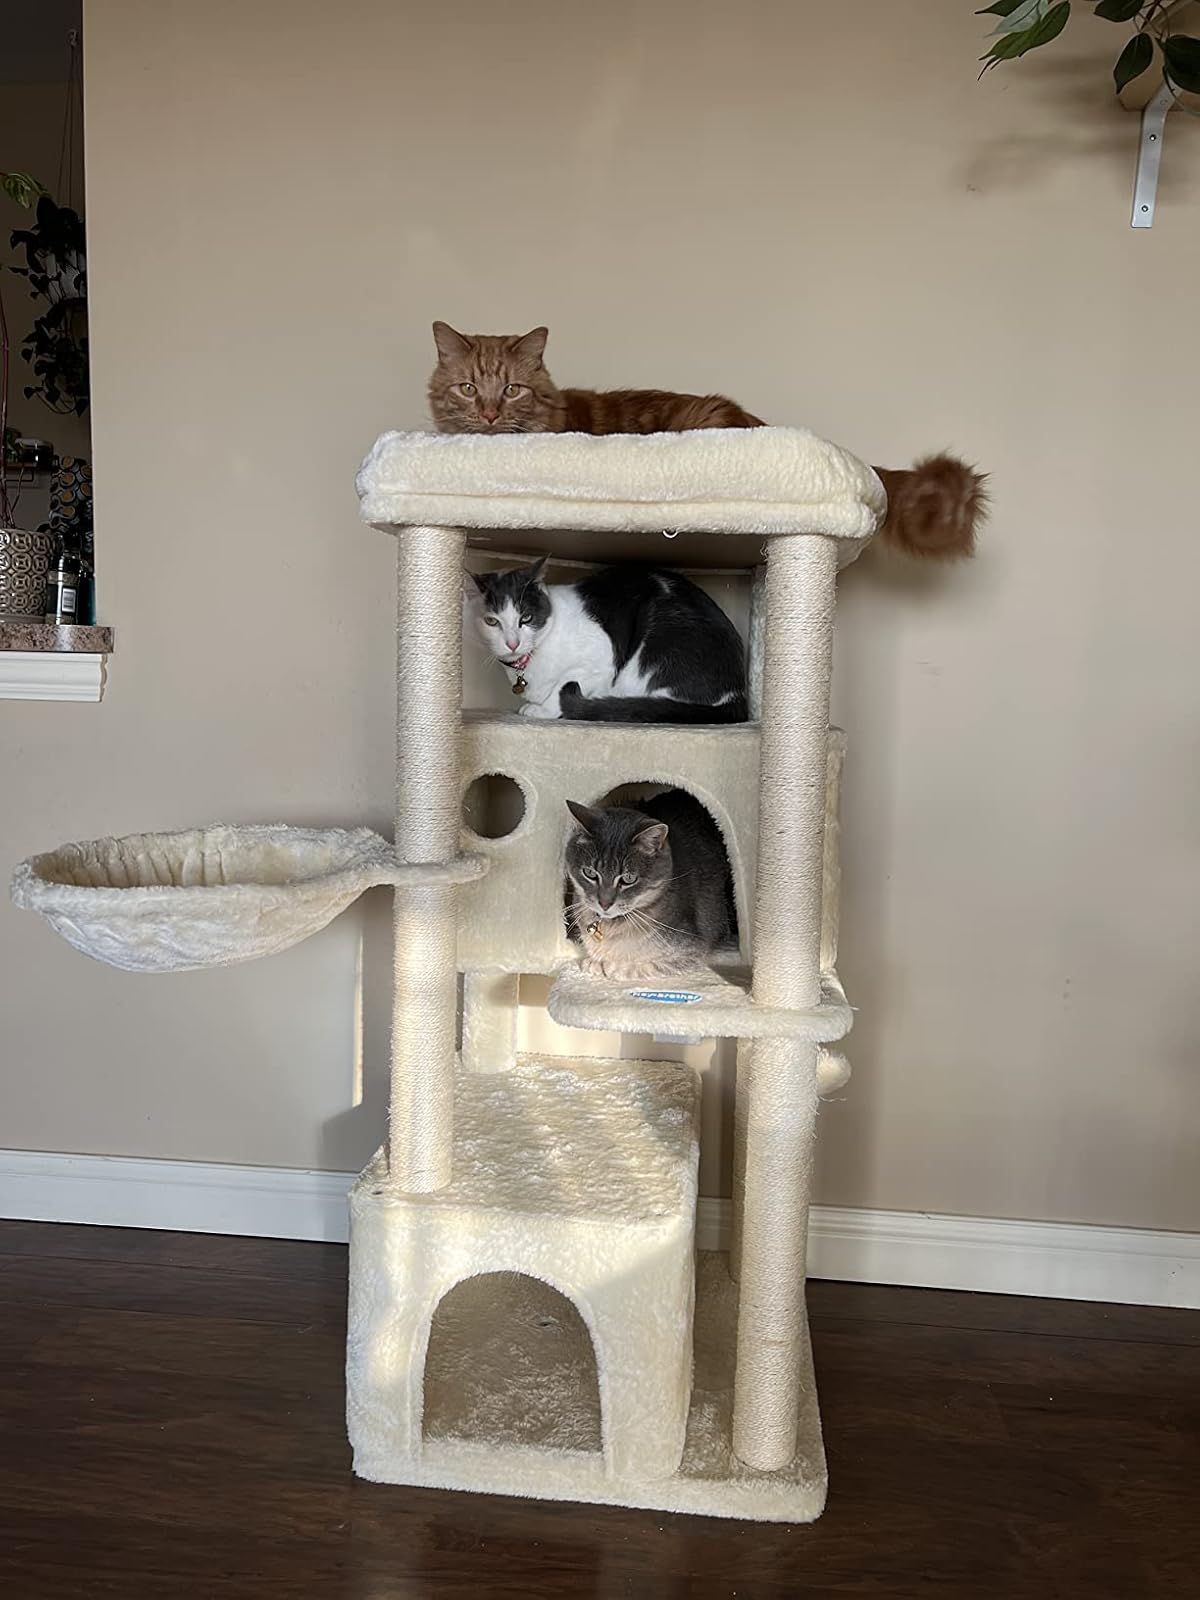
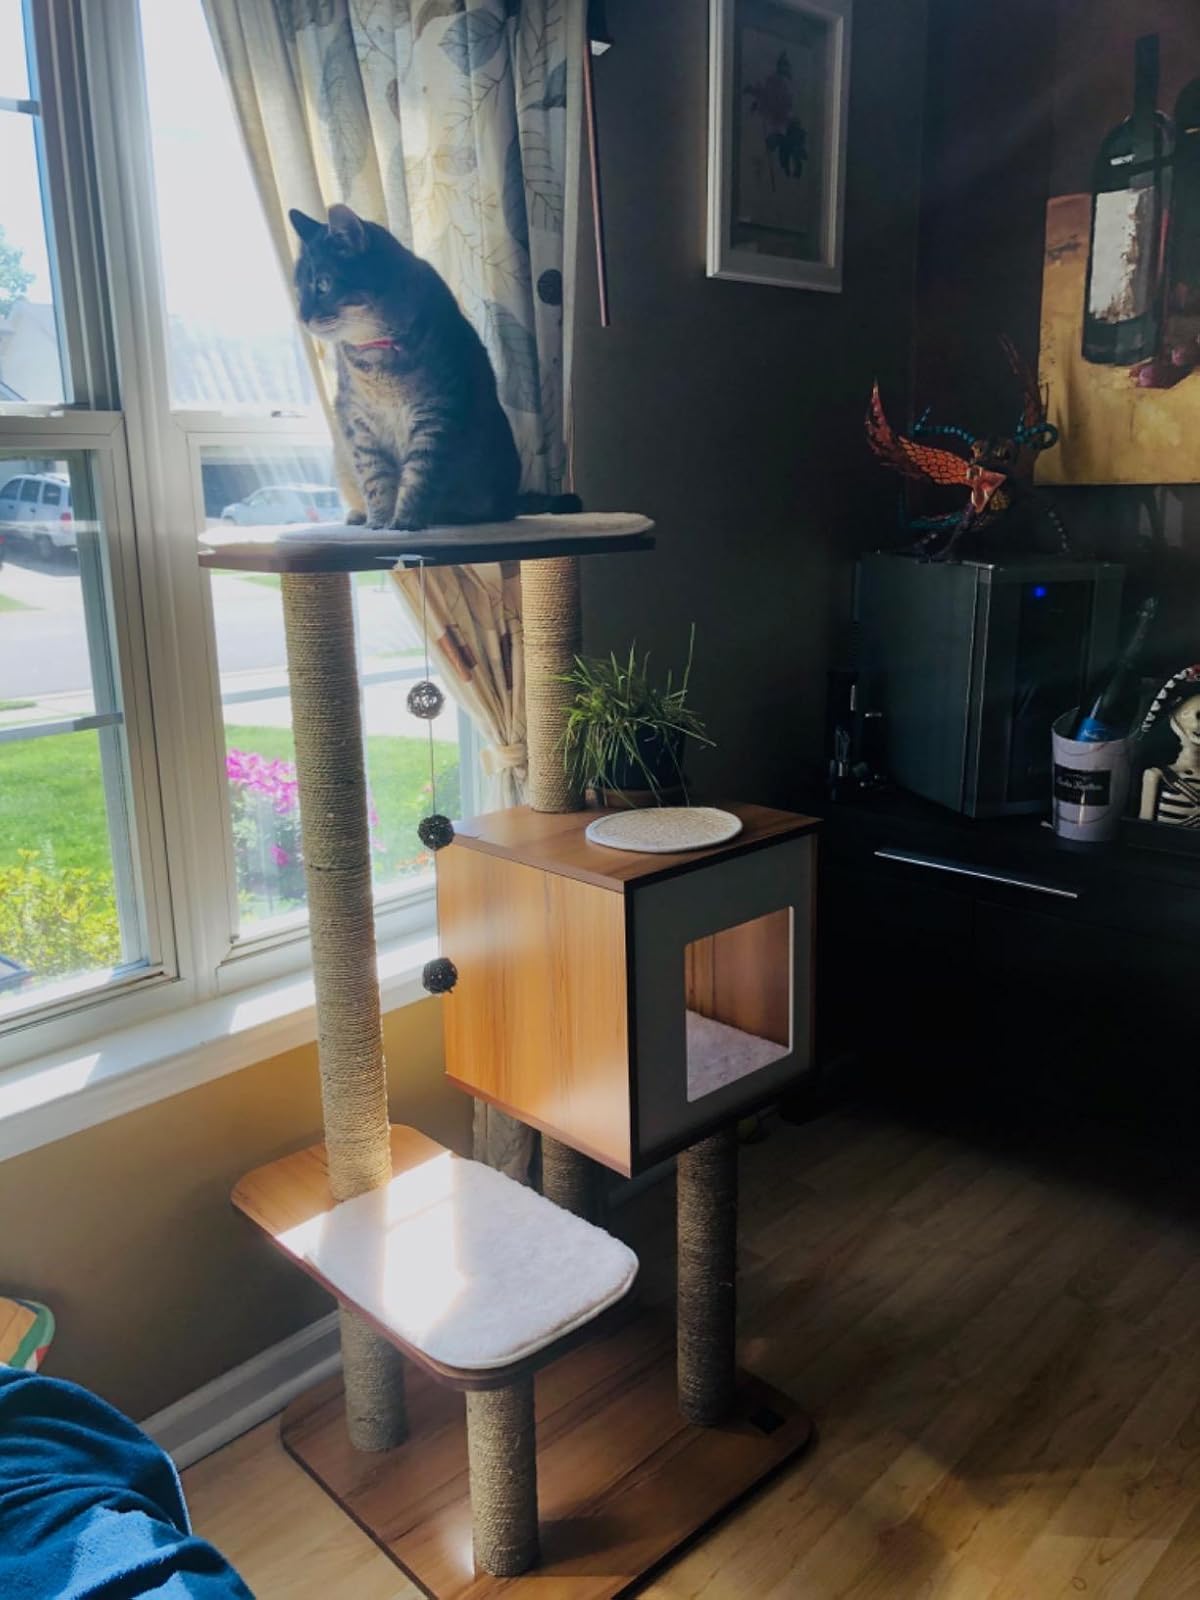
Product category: items_cat tree
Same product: no